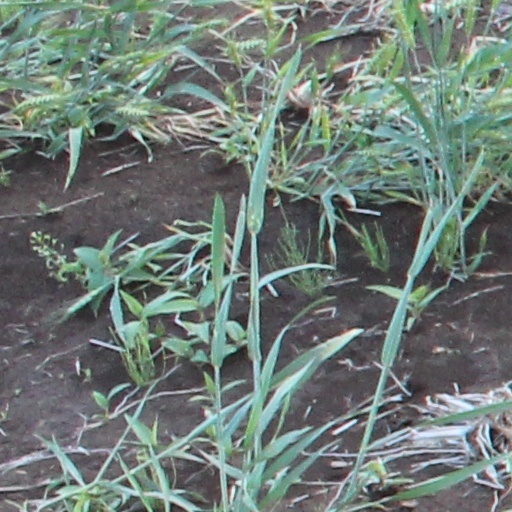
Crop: wheat